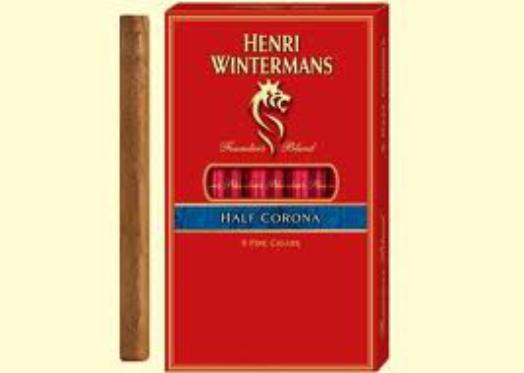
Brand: Henri Wintermans
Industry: Clothes